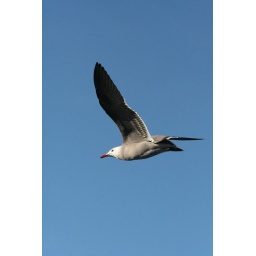
seagull in blue sky